Irv Docktor

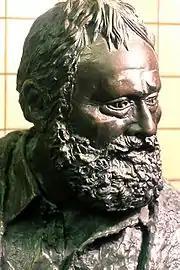
Detail from Grigory Gurevich's sculpture "The Commuters" (1984)

After graduating from art school, Docktor entered the army and was trained in photography. During World War II, he served as an aerial photographer in a map-making unit in the Technical Intelligence Team based in Australia and the Philippines. The sketches he made during this period served as visual referents for some of his later work, such as his illustrations for a book "We Were There At The Battle For Bataan" by Benjamin Appel.